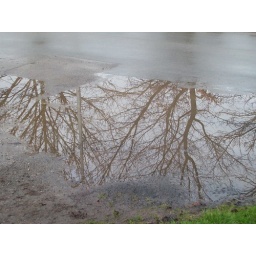
trees reflected in a puddle on the road